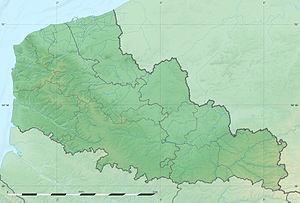
Carte physique vierge de la région Nord-Pas-de-Calais, France, telle qu'en janvier 2007, destinée à la géolocalisation, avec limite distincte des régions, départements et arrondissements. Scales: Topography: 1:520,000 (precision: 130 m) Bathymetry: 1:3,724,000 (precision: 931 m) Equirectangular projection, WGS84 datum Standard meridian: 002° 54' E Central parallel: 50° 31' 30"" N Geographic limits of the map: Top: 51° 09' N Bottom: 49° 54' N Left: 001° 27' E Right: 004° 21' E"
La catastrophe de Courrières est la plus importante catastrophe minière de tous les temps en Europe et la deuxième au monde après celle de Benxi en Chine en 1942. Elle a lieu entre Courrières et Lens, le samedi 10 mars 1906, et a fait officiellement 1 099 morts. Elle tire son nom de la Compagnie des mines de Courrières qui exploite alors le gisement de charbon du bassin minier du Nord-Pas-de-Calais dans le Pas-de-Calais.
L'Abbaye de la Woestyne, parfois orthographiée Woestine, Wastine ou même Oustine, est une abbaye cistercienne féminine. Fondée en 1217 dans la commune de Renescure, elle est fermée à la Révolution. Son domaine, racheté, est aujourd'hui majoritairement occupé par l'usine Bonduelle de Renescure.
L’abbaye du repos Notre-Dame ou Reclinatorium B. Virginis ou Bona requies B. M. est une abbaye de l'Ordre de Cîteaux fondée en 1226 par Jeanne de Constantinople et son mari Ferrand de Flandre près du pont de Marque